Winterpock, Virginia

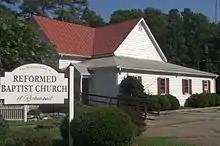
Reformed Baptist Church of Richmond, Est. 1825

Winterpock is an unincorporated community in western Chesterfield County, Virginia, United States. Winterpock does not have its own post office.